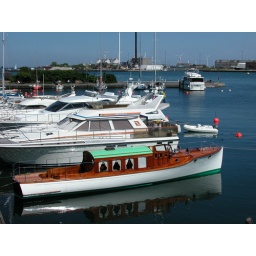
Small wooden boat in the Copenhagen marina